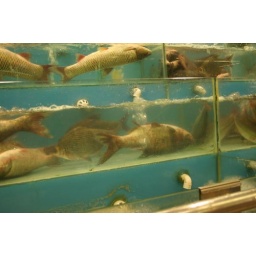
Live fish for sale in super market